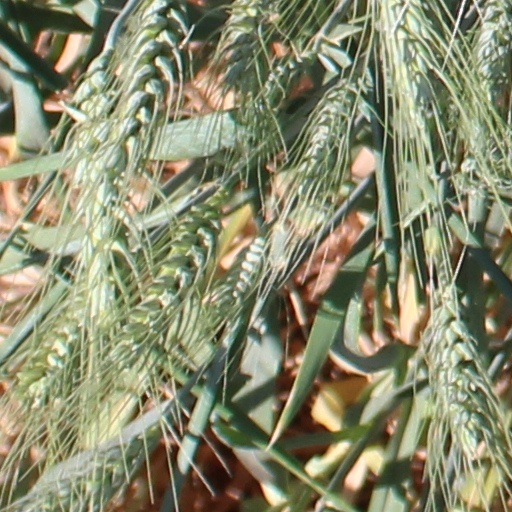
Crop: wheat